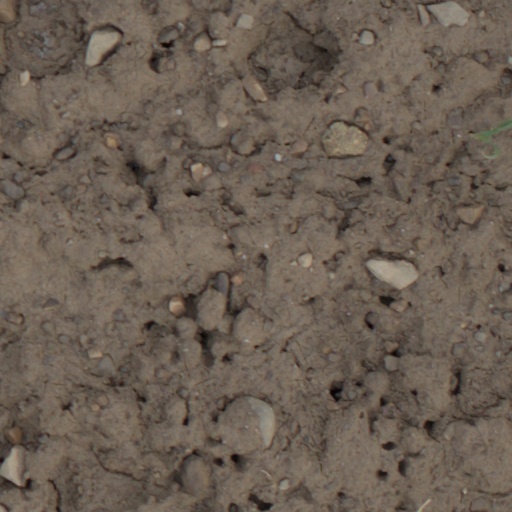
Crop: wheat